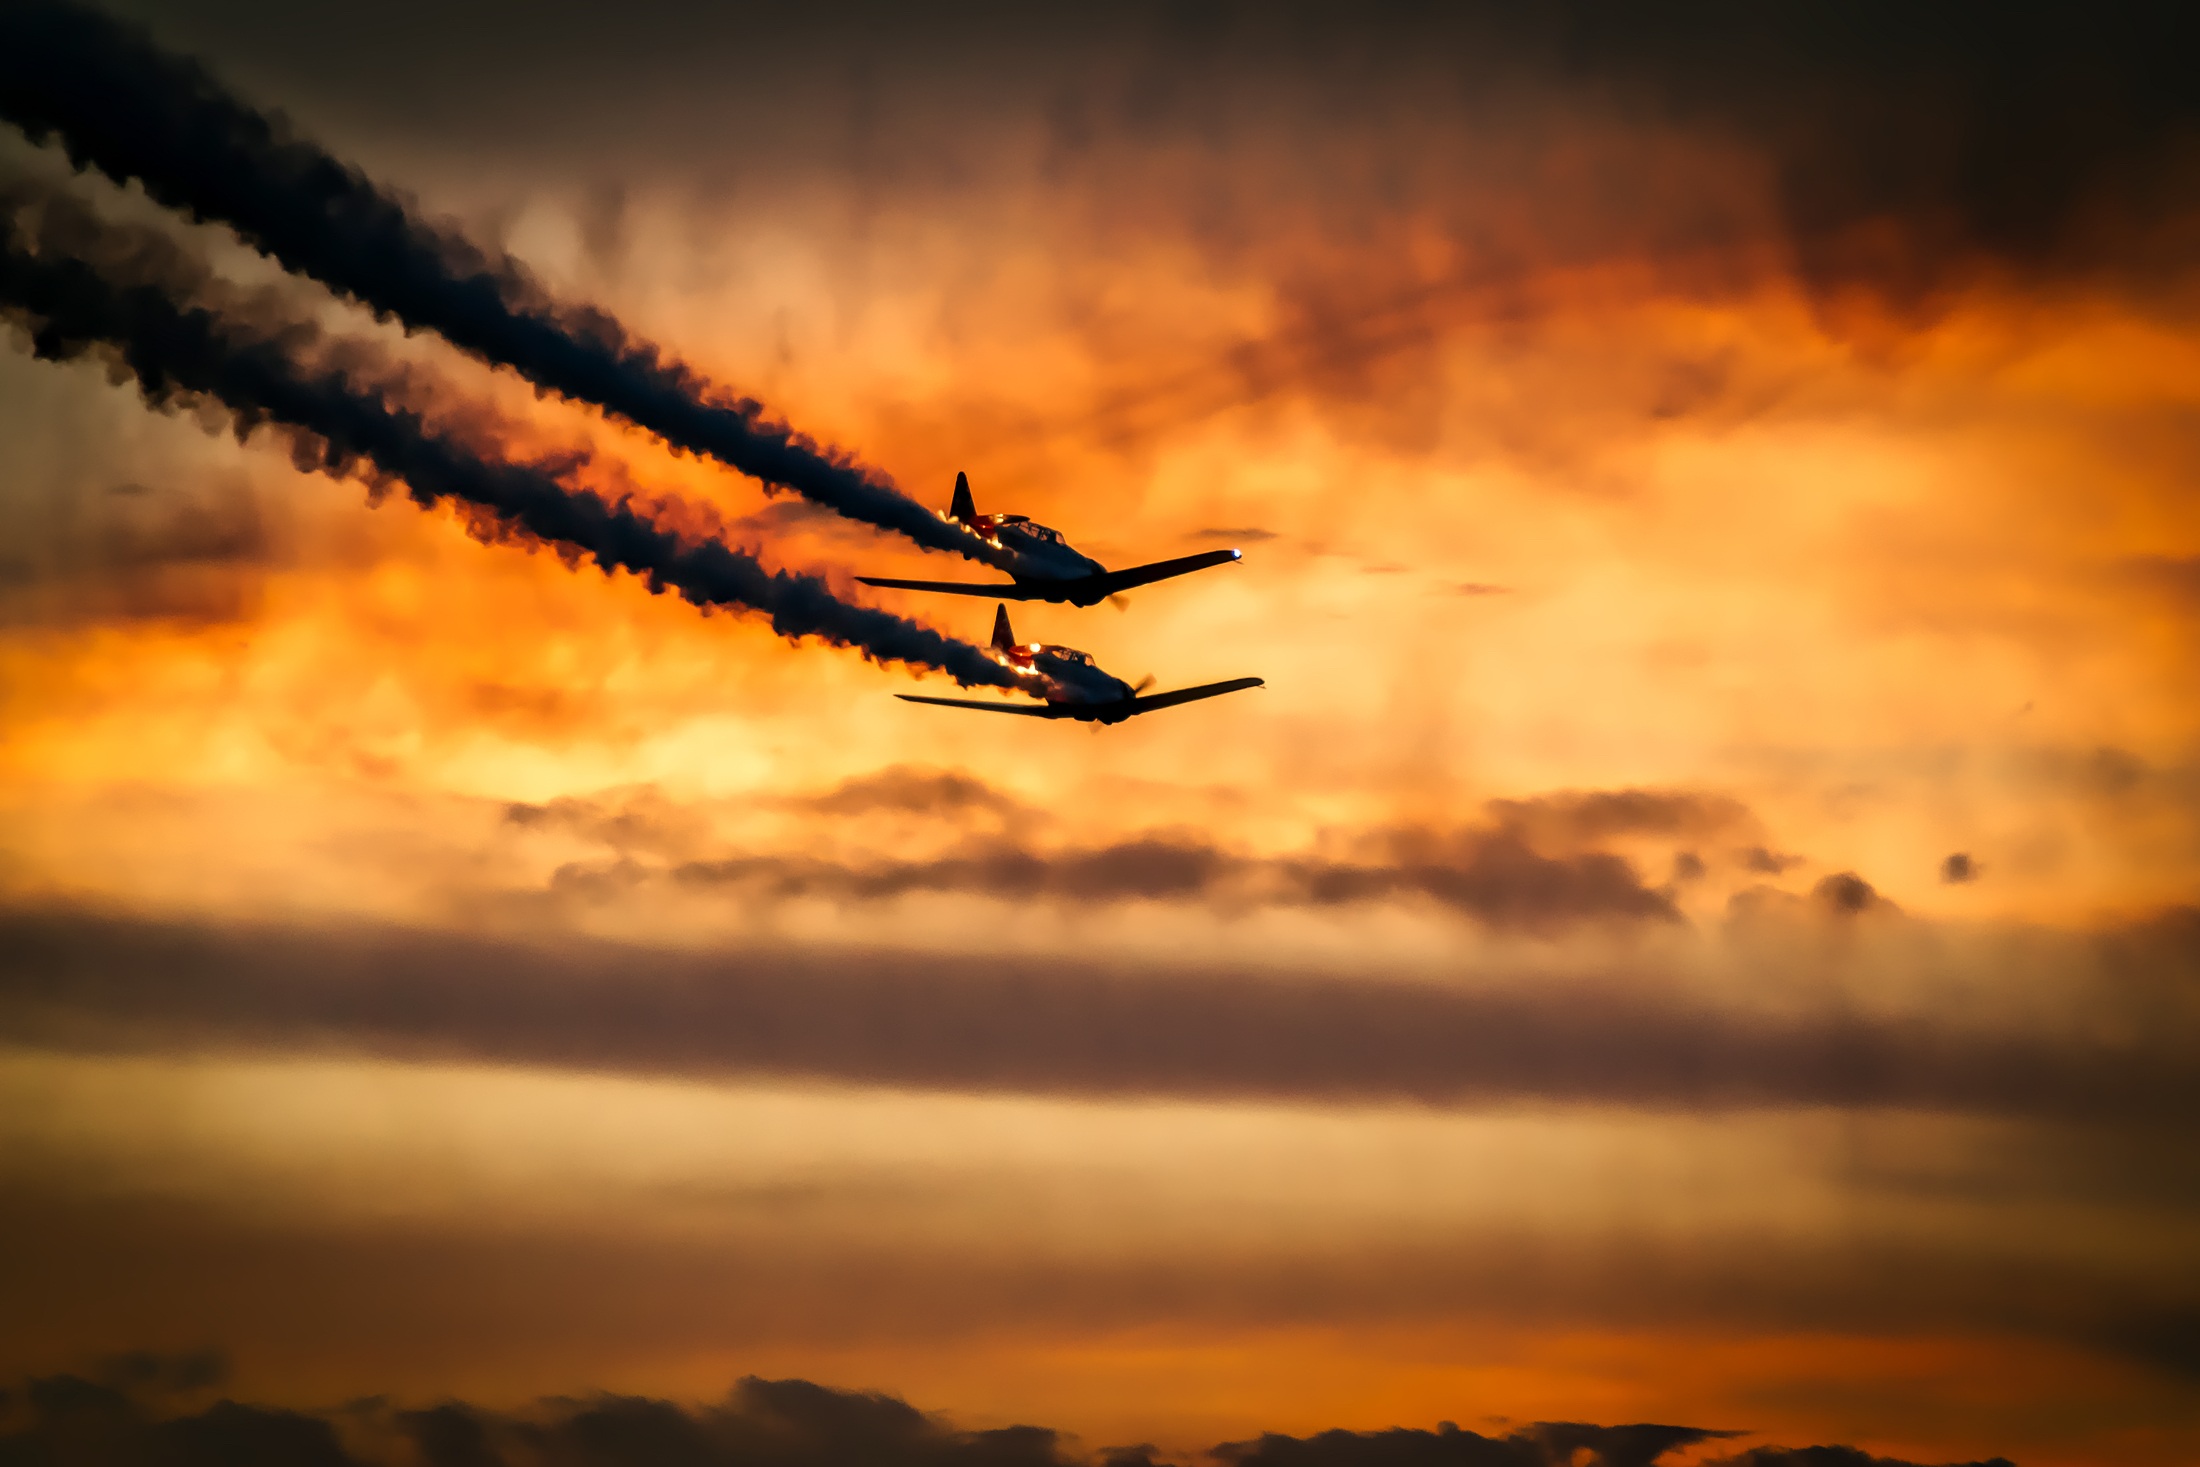
wing, cloud, sky, sunrise, sunset, sunlight, morning, dawn, travel, aircraft, dusk, transportation, evening, vehicle, hdr, clouds, airplanes, contrails, beautiful, atmosphere of earth